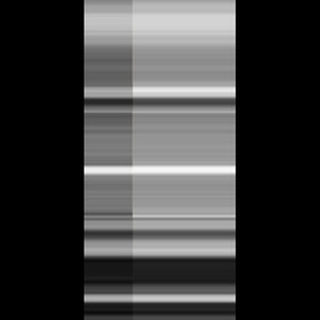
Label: sugarcane_red_rot